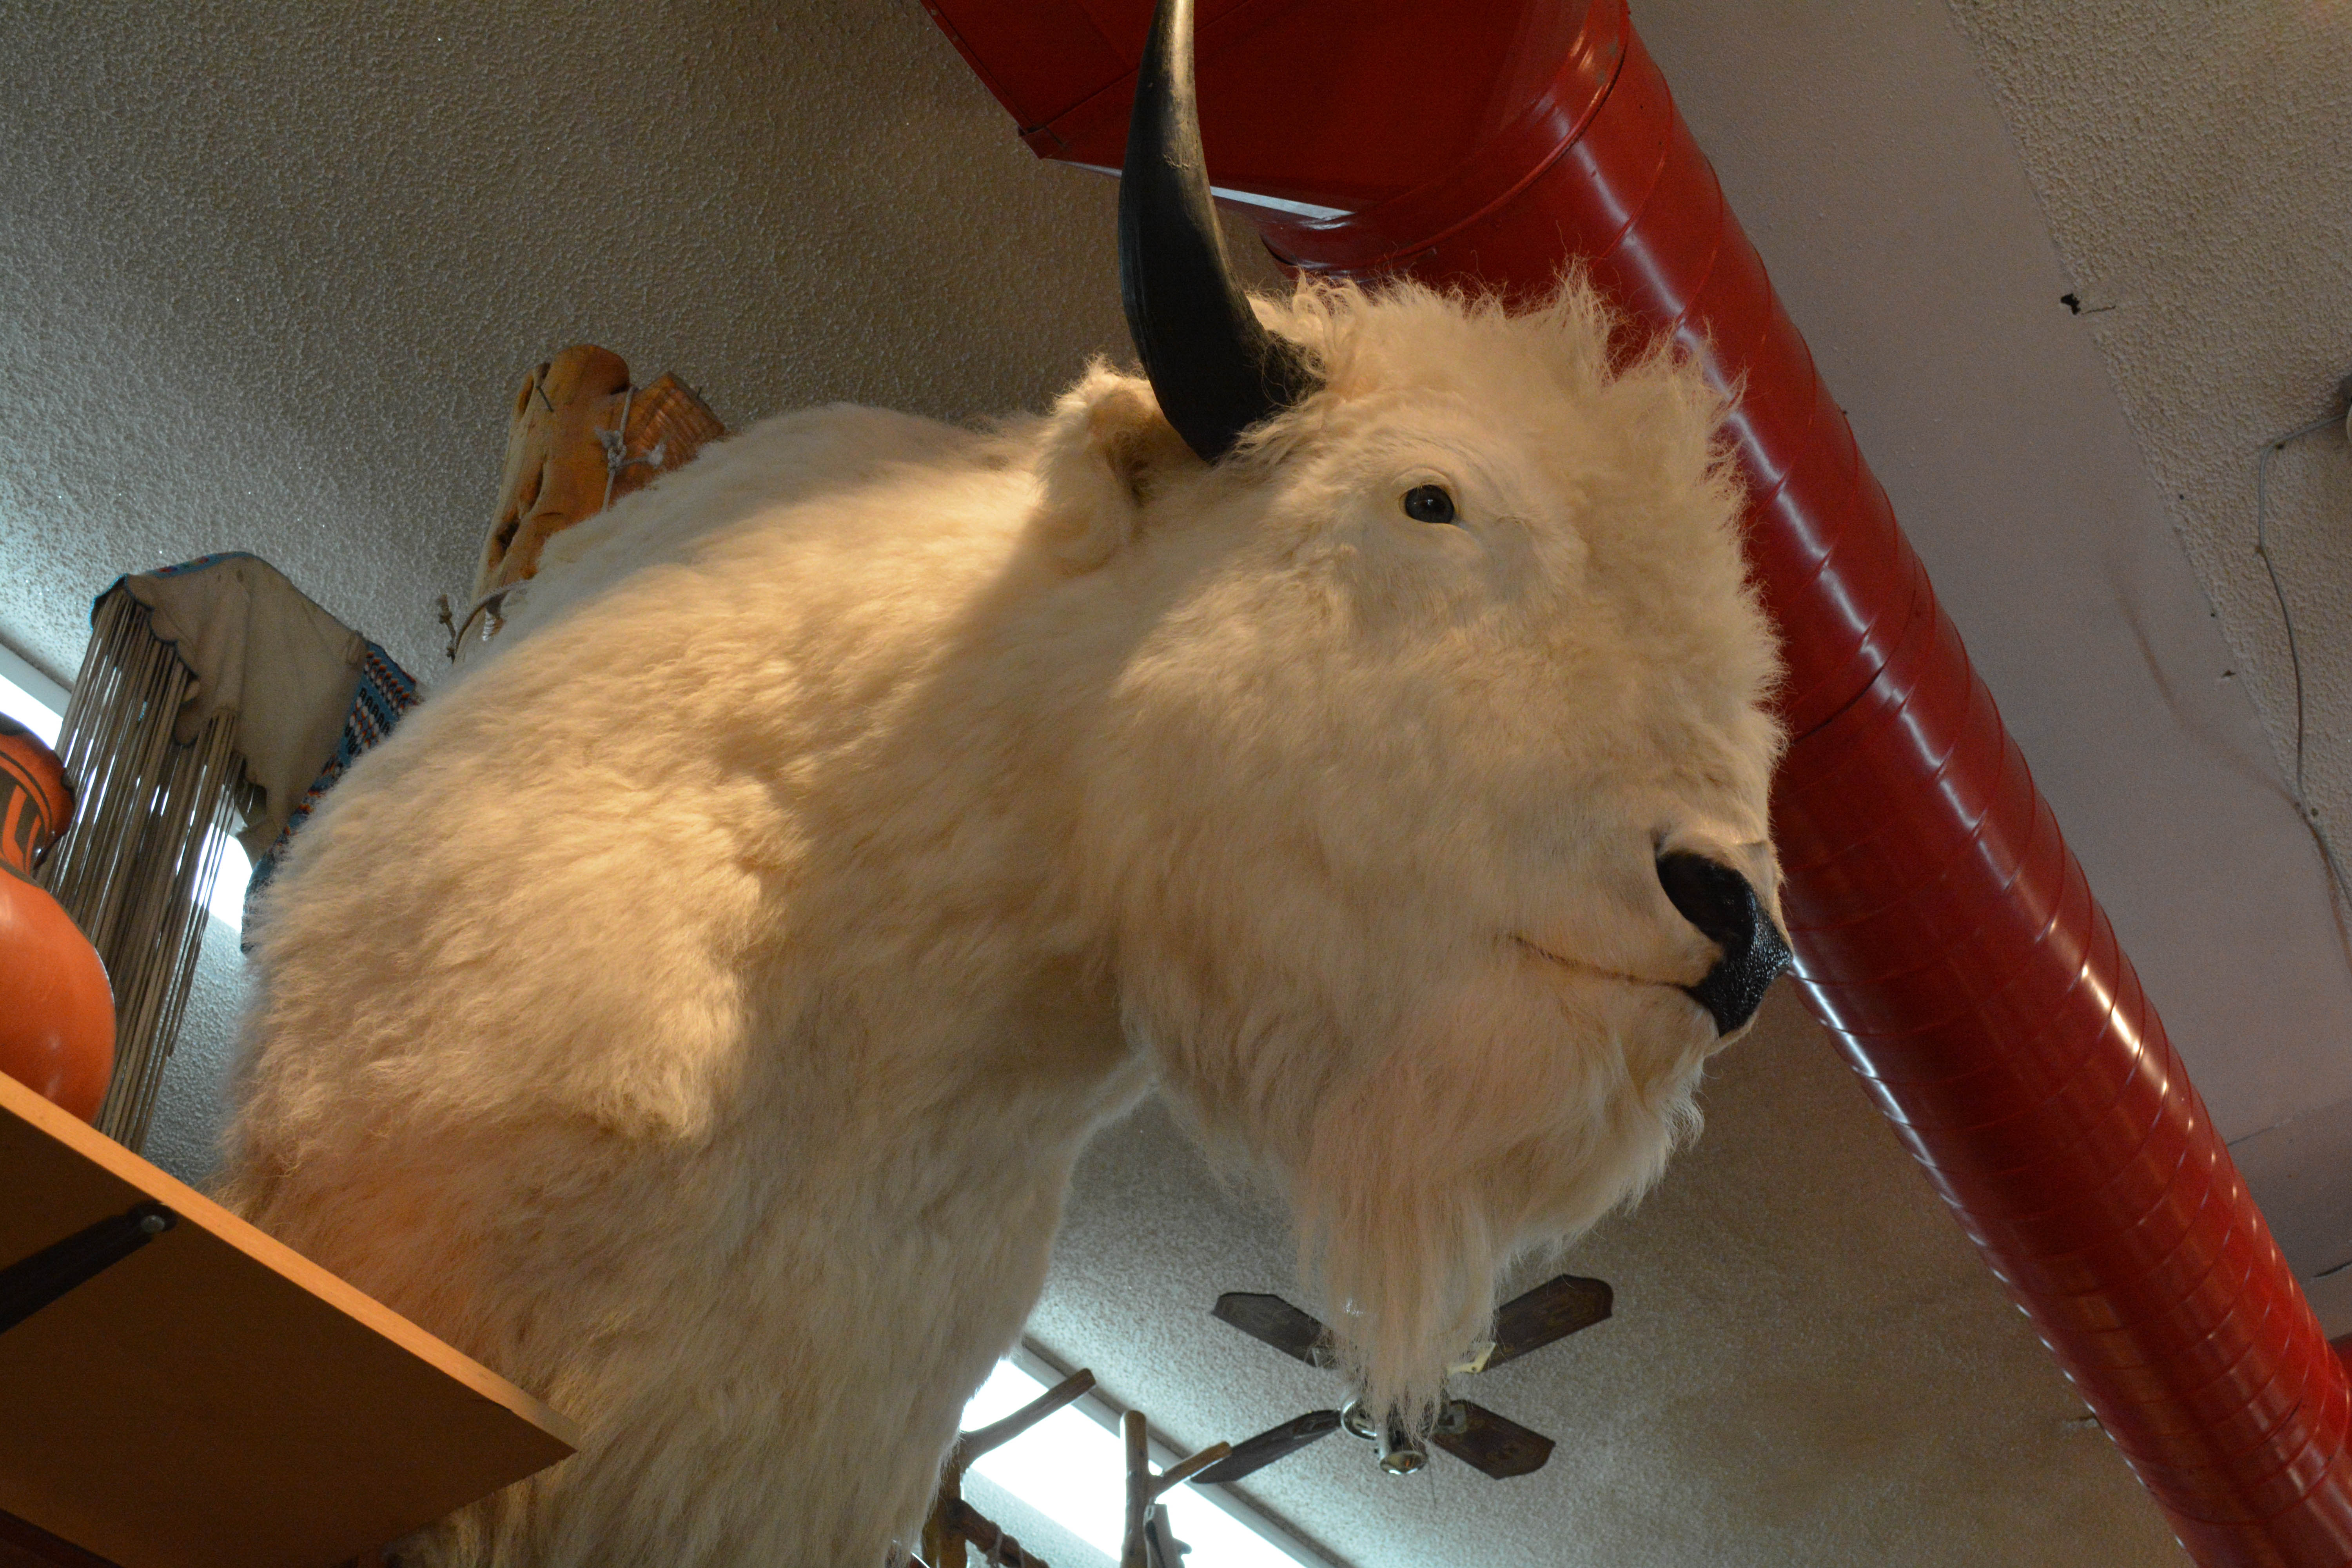
mammal, rabbit, vertebrate, rabits and hares